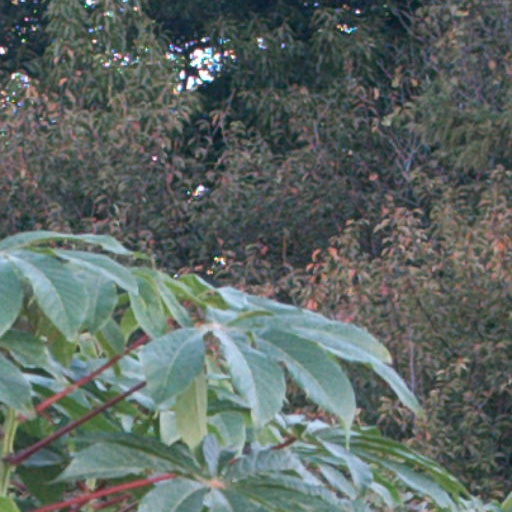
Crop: cassava